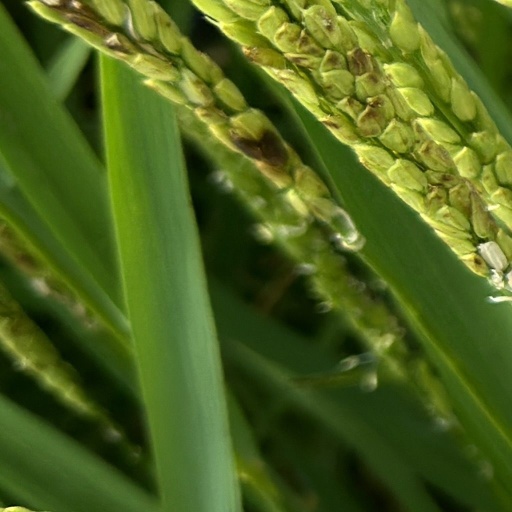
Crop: rice